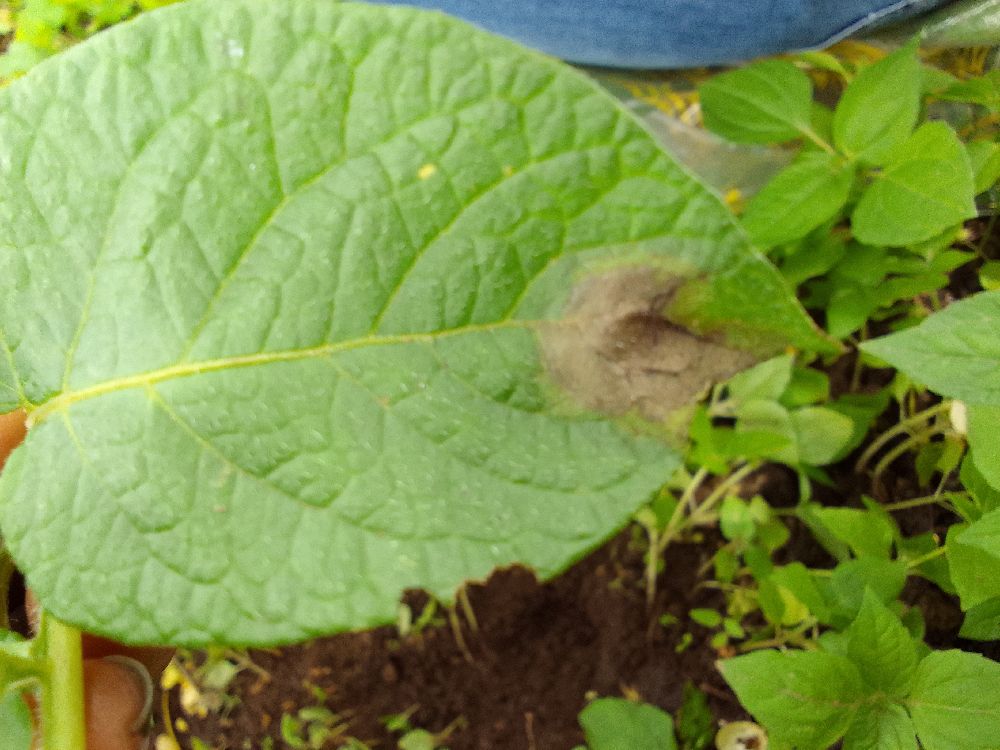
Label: Late blight